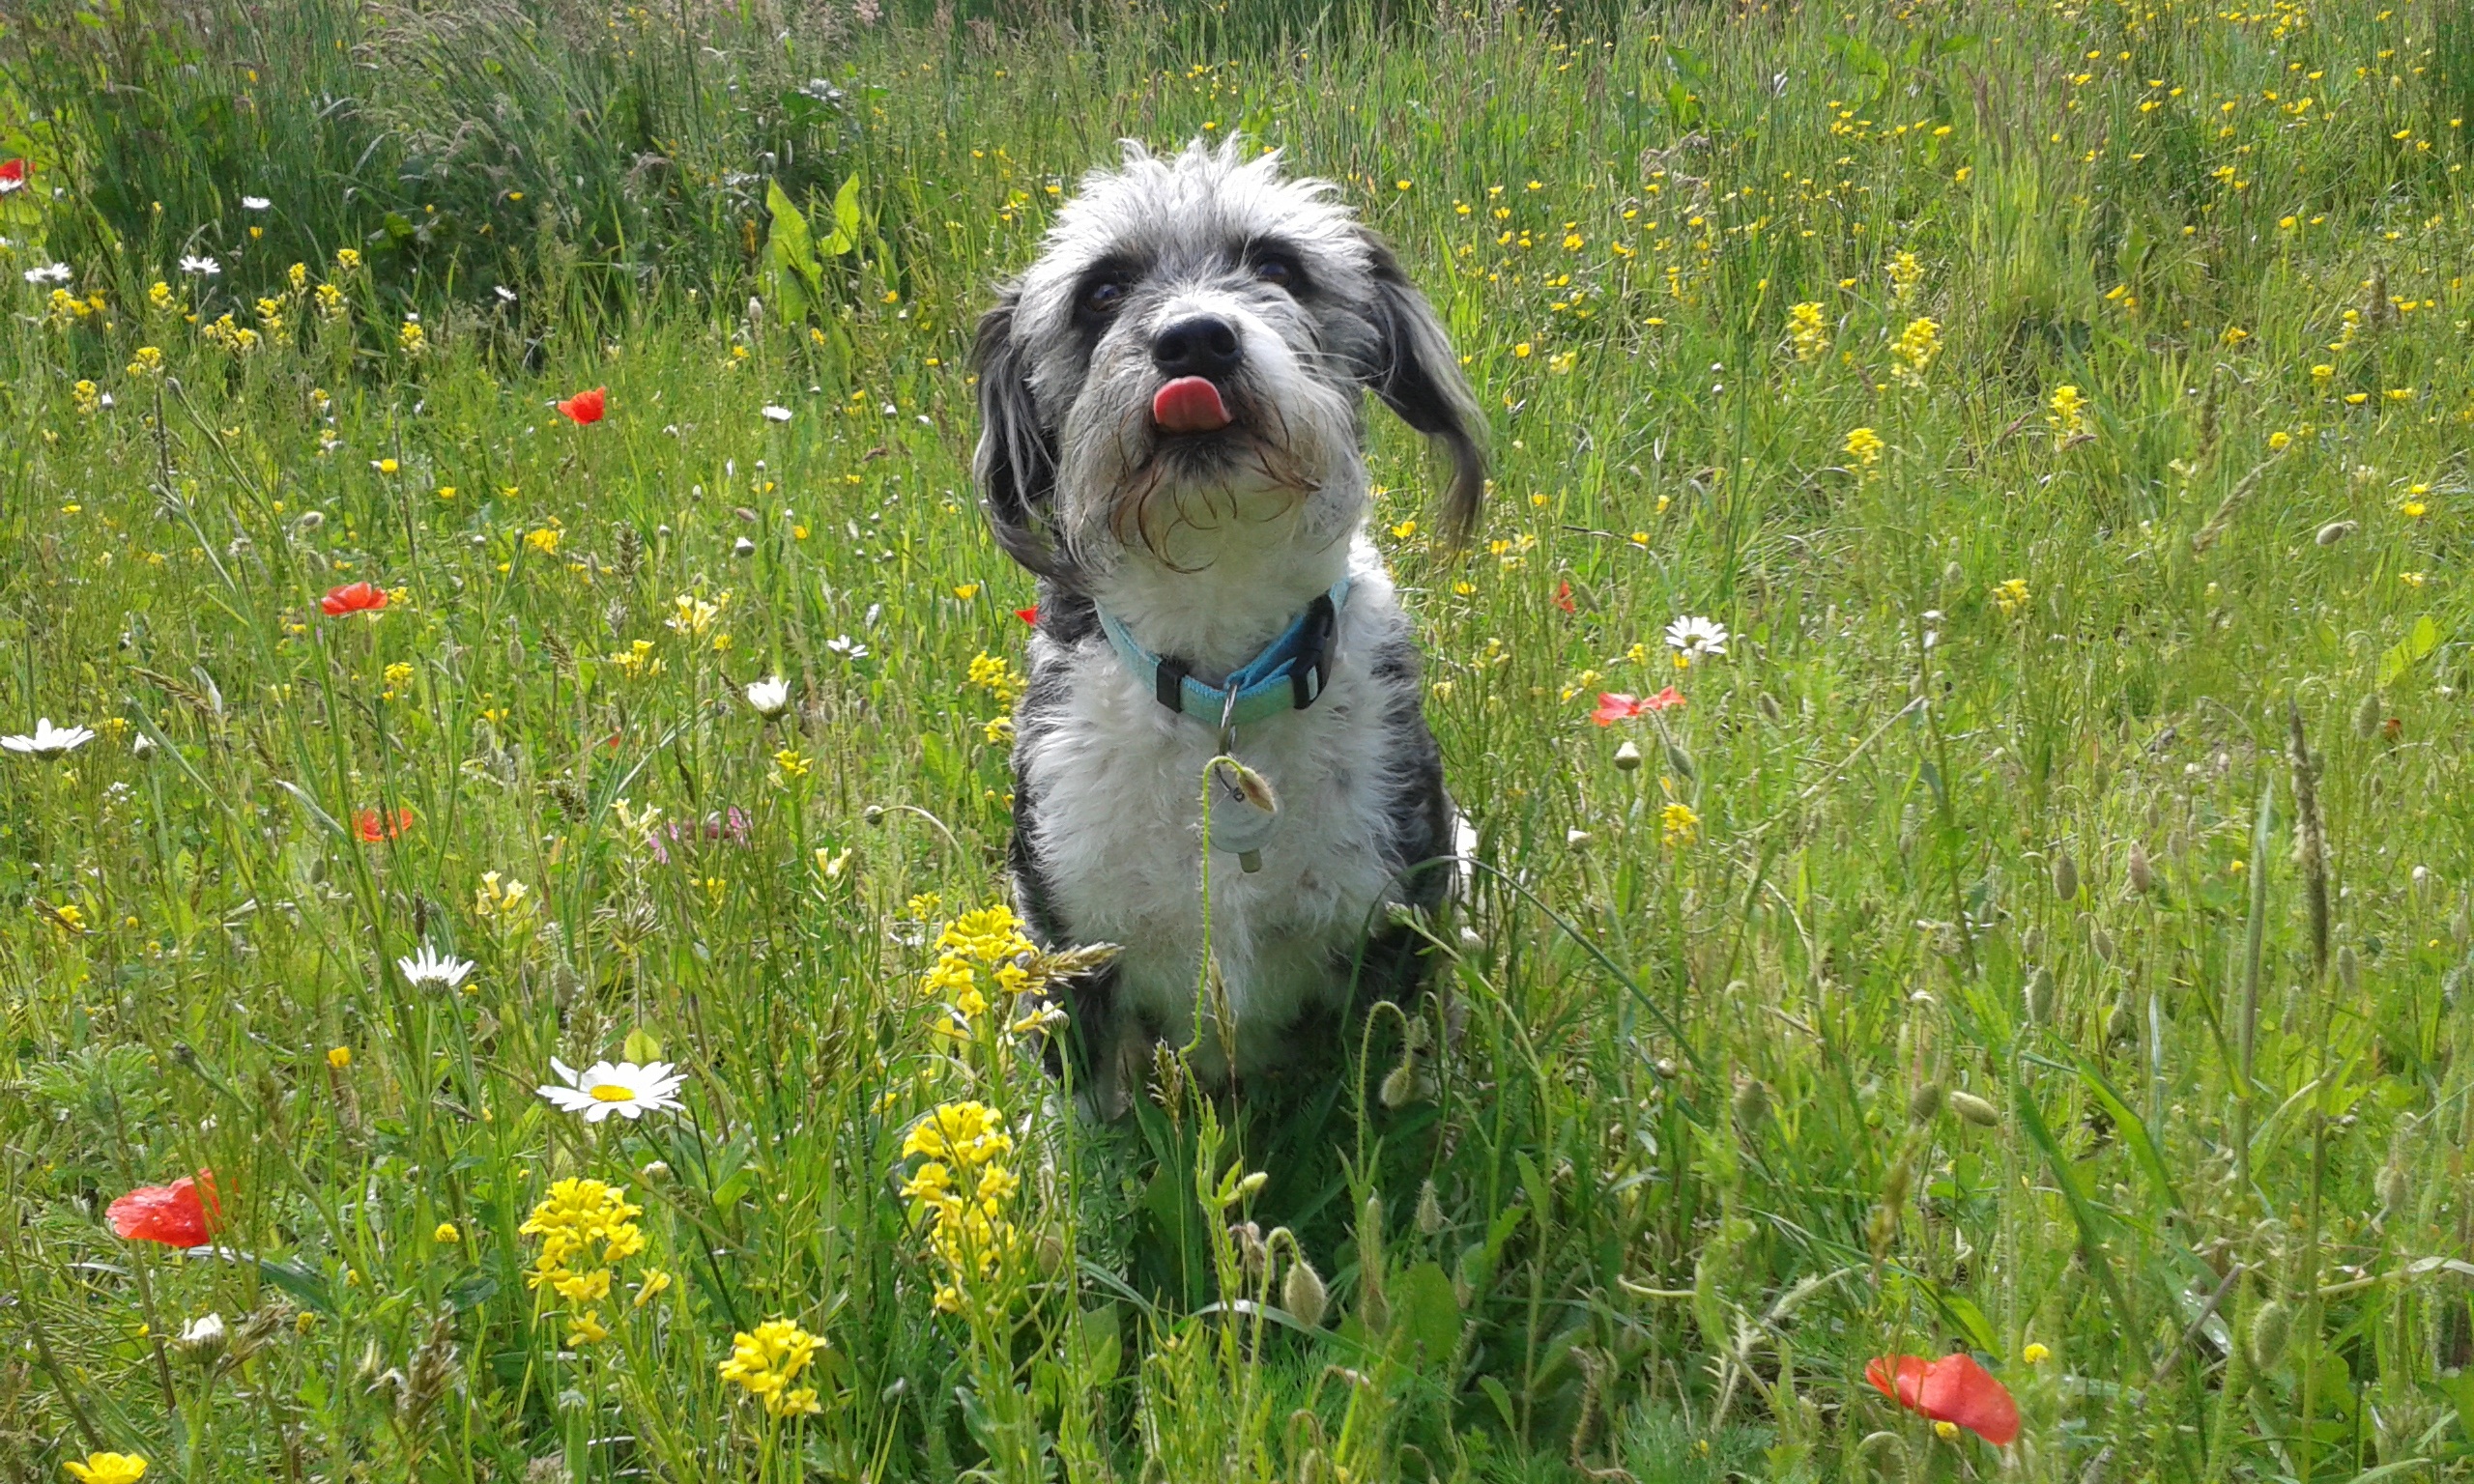
nature, grass, meadow, flower, dog, spring, mammal, flowers, vertebrate, schnauzer, miniature schnauzer, lhasa apso, shih tzu, dog like mammal